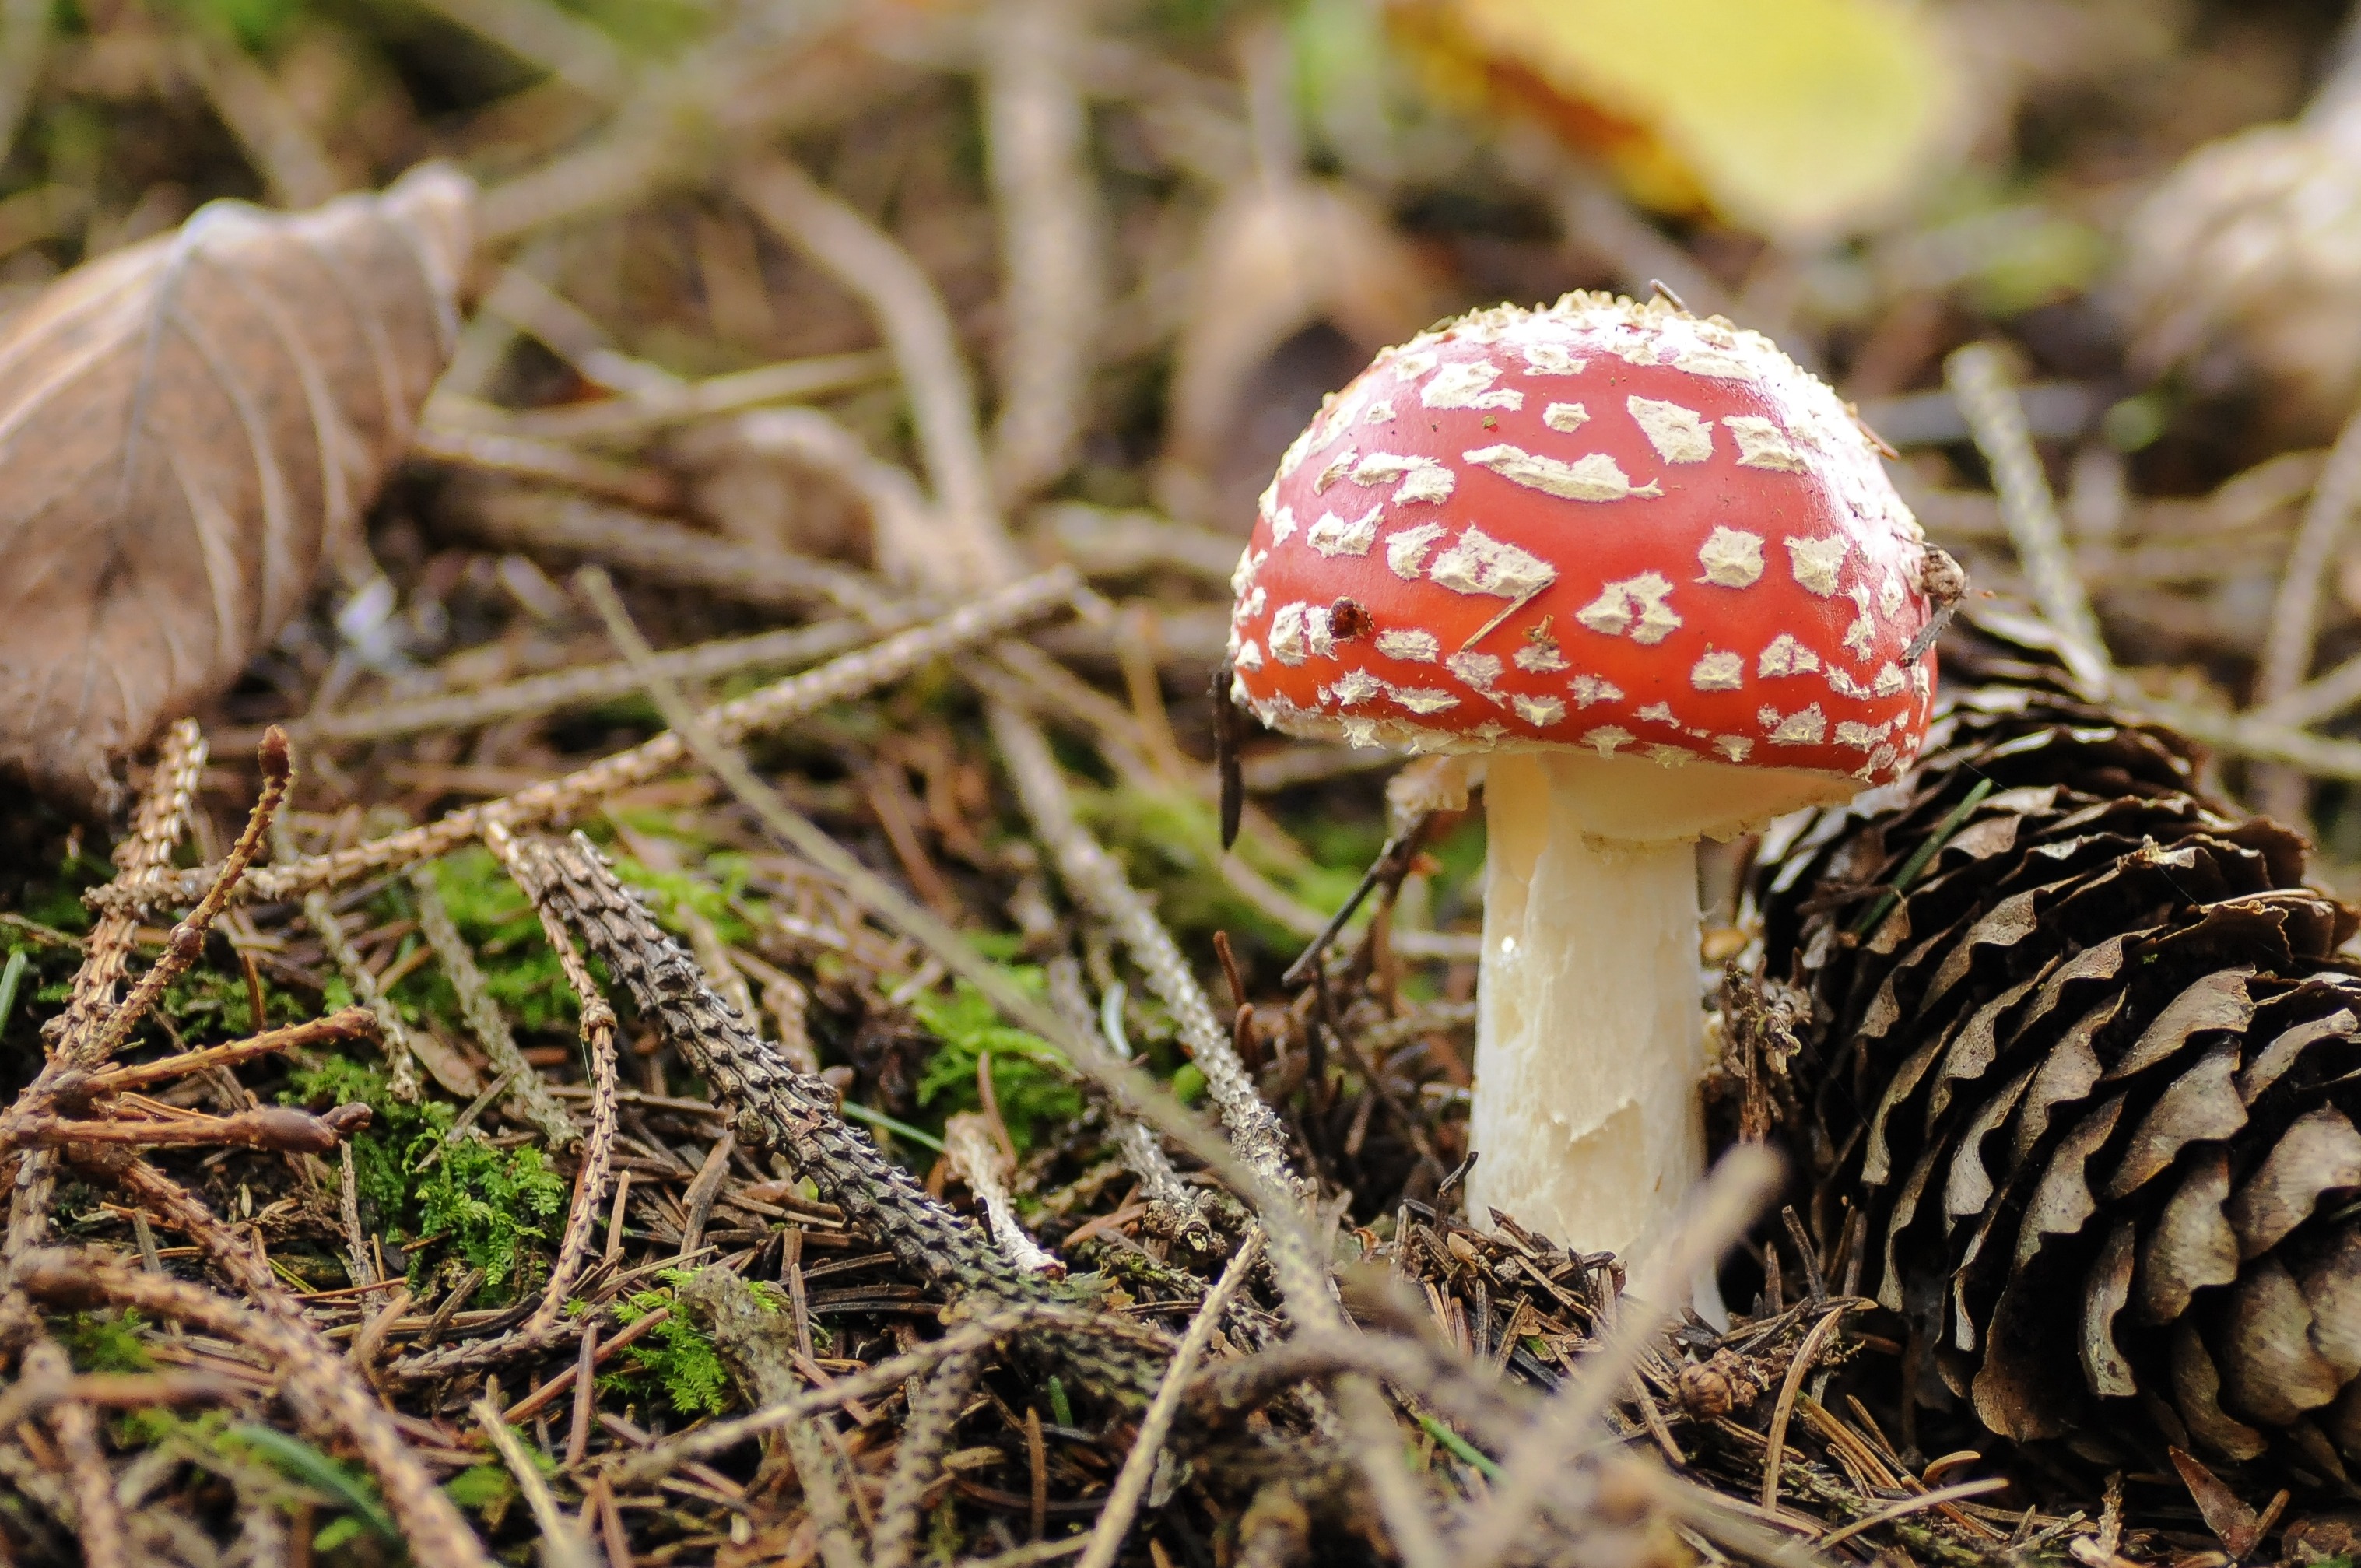
nature, forest, white, wildlife, red, autumn, soil, mushroom, flora, fauna, forest floor, fungus, mushrooms, fly agaric, toxic, woodland, agaric, bolete, golden autumn, agaricus, forest mushrooms, pine cones, macro photography, colors of autumn, matsutake, edible mushroom, agaricaceae, penny bun, signal red